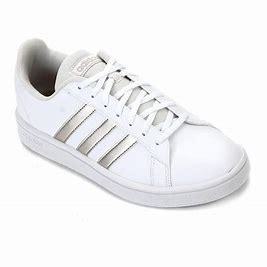
Brand: Adidas
Model: Grand Court Base